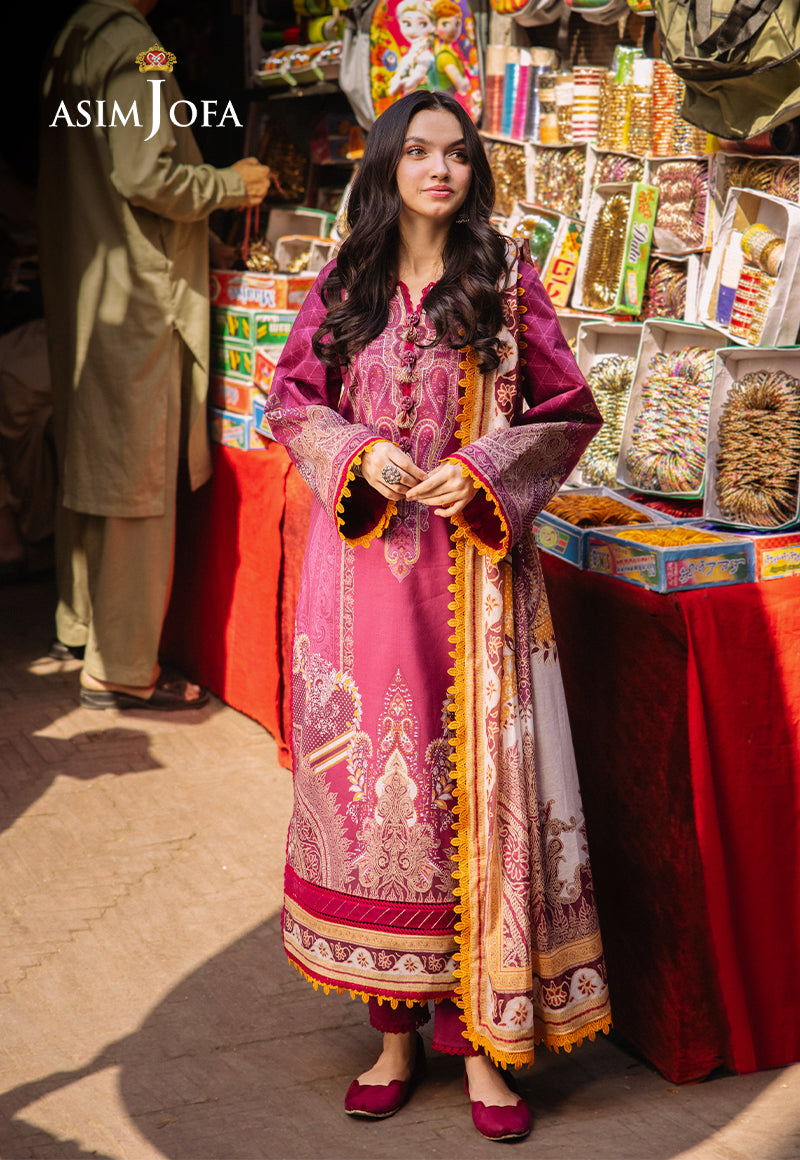
purple marla embroidered lawn suit